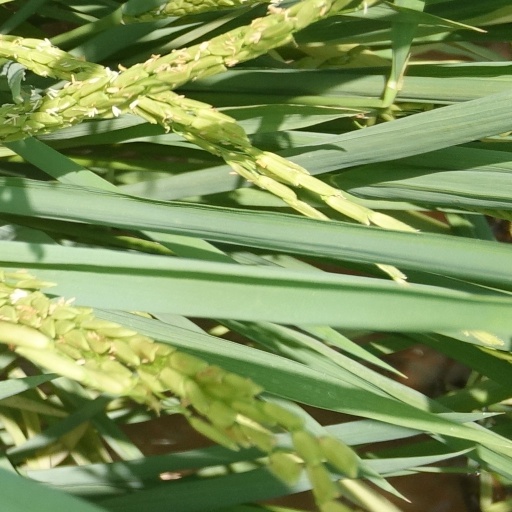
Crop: rice